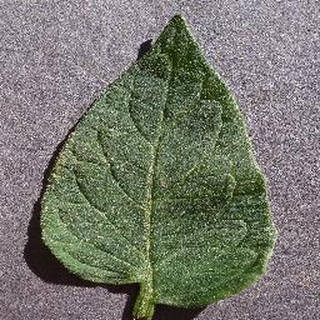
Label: healthy_tomato